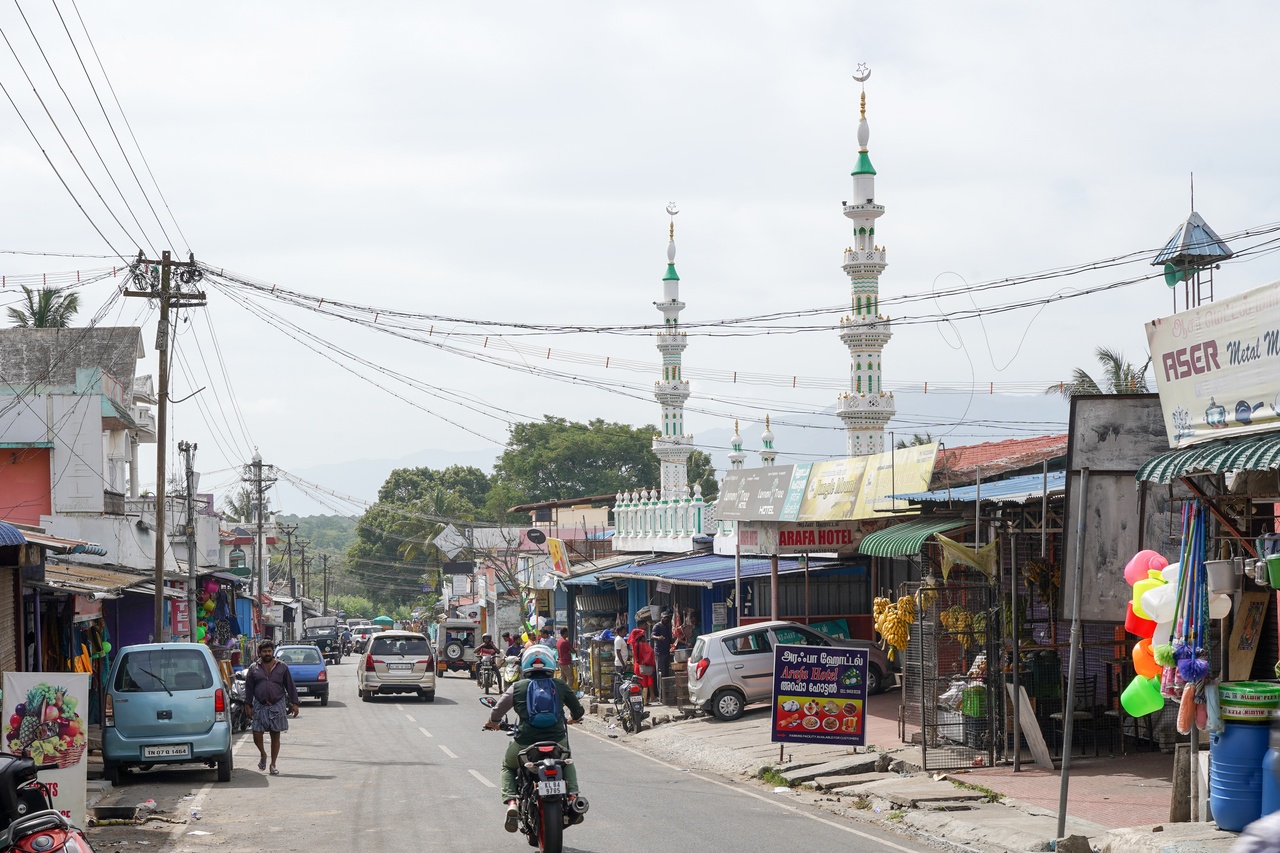
Main road MDR 700 towards Ooty, Masinagudi, The Nilgiris, Tamil Nadu, India